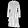
Label: Dress